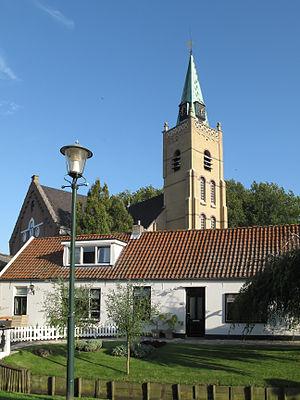
's-Gravendeel est un village qui fait partie de la commune de Hoeksche Waard, dans la province néerlandaise de Hollande-Méridionale. Le 1ᵉʳ janvier 2006, le village comptait 9 035 habitants.